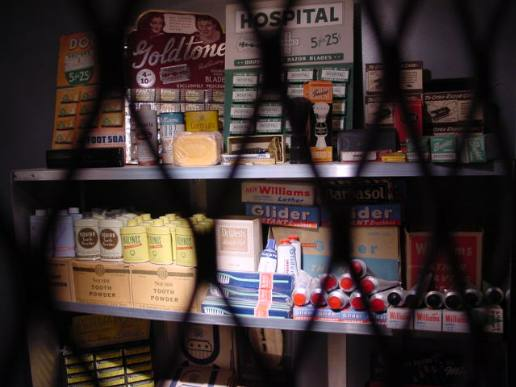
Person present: No